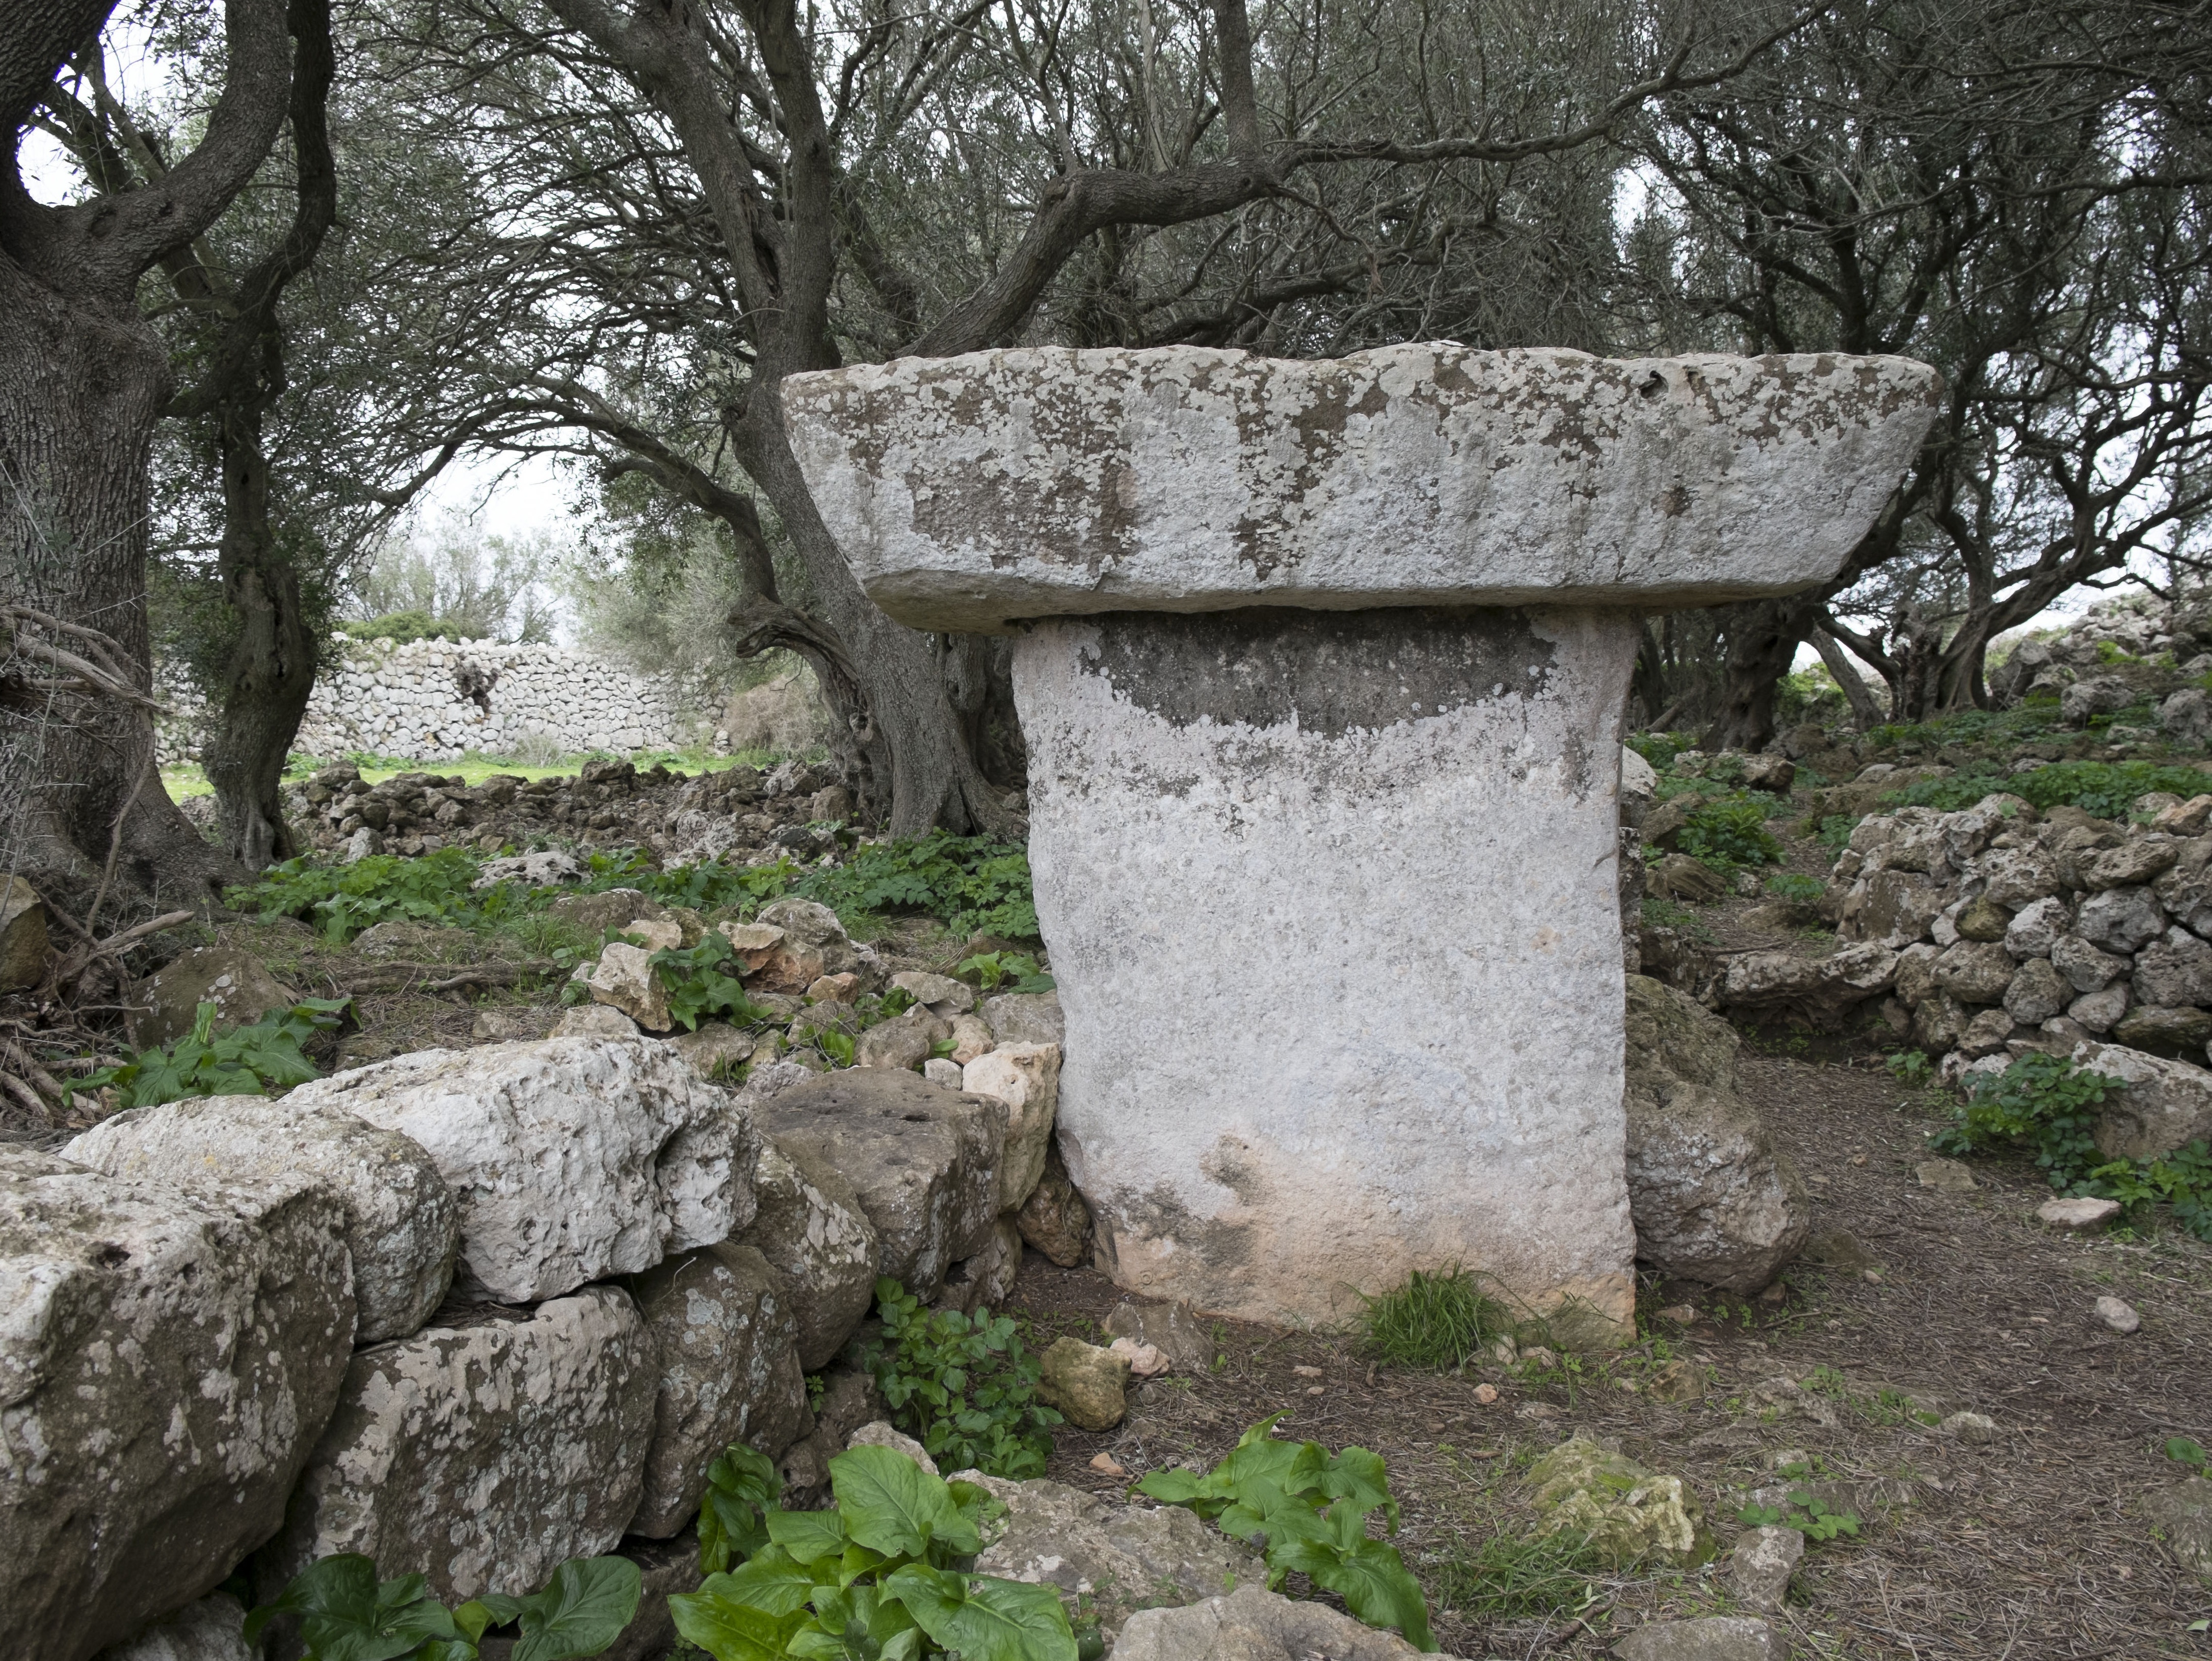
rock, wall, cemetery, grave, ruins, minorca, prehistory, ancient history, ciutadella, talaiot